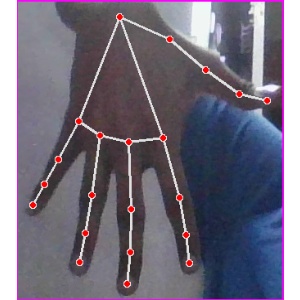
अक्षर: ढ